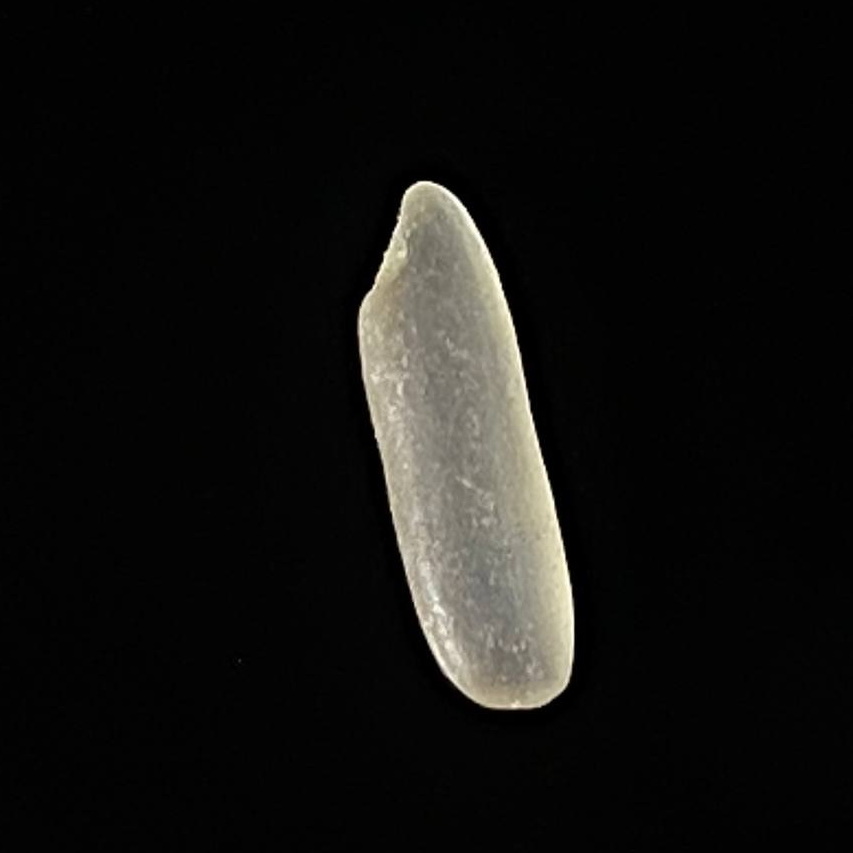
Rice variety: Jirashail